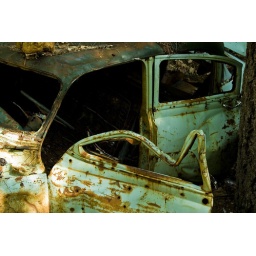
An abandoned car along the Illinois River in Oregon. The hue of the blue is reminiscent of an old hand-colored B+W.